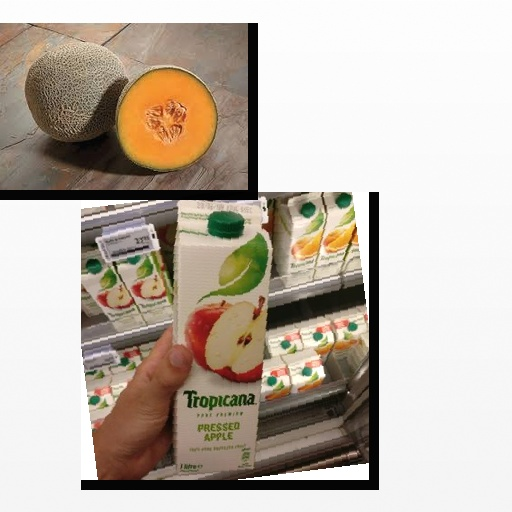
Food items: apple_juice, cantaloupe